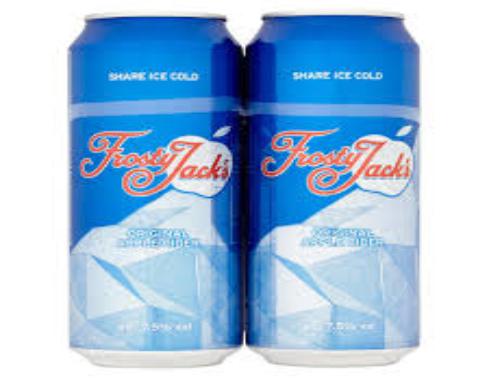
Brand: Frosty Jack Cider
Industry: Food